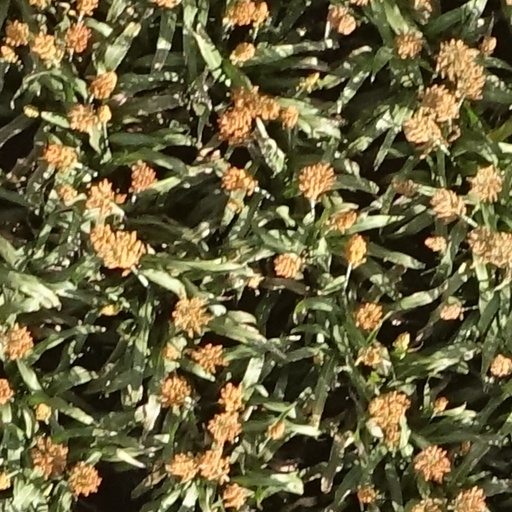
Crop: sorghum